Stanley Price Weir

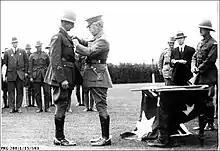
a black and white photograph of a male in uniform with peaked cap pinning a medal on the jacket of a second male in uniform wearing a pith helmet

Weir had two significant advantages in his return to a civilian career. Firstly, he was repatriated well before most servicemen, and secondly, South Australia had implemented a policy of preferment of returned servicemen for government employment. These circumstances helped him gain appointment as the first South Australian Public Service Commissioner in 1916. Weir was not suited to this role, being unable to navigate the competing personal and political agendas of senior public servants and politicians, and was soon sidelined. In 1925, legislative changes made it possible for the government to replace Weir, and this took place in 1930. In the last year-and-a-half before his retirement in 1931, Weir was the chairman of both the Central Board of Health and the Public Relief Board, excelling at the latter.